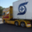
Label: truck